Arginine

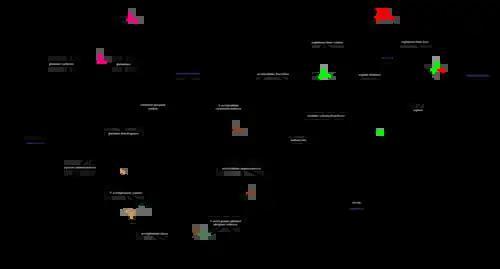

Arginine is made by the body as follows. The epithelial cells of the small intestine produce citrulline, primarily from glutamine and glutamate, which is secreted into the bloodstream which carries it to the proximal tubule cells of the kidney, which extract the citrulline and convert it to arginine, which is returned to the blood. This means that impaired small bowel or renal function can reduce arginine synthesis and thus create a dietary requirement for arginine. For such a person, arginine would become "essential".